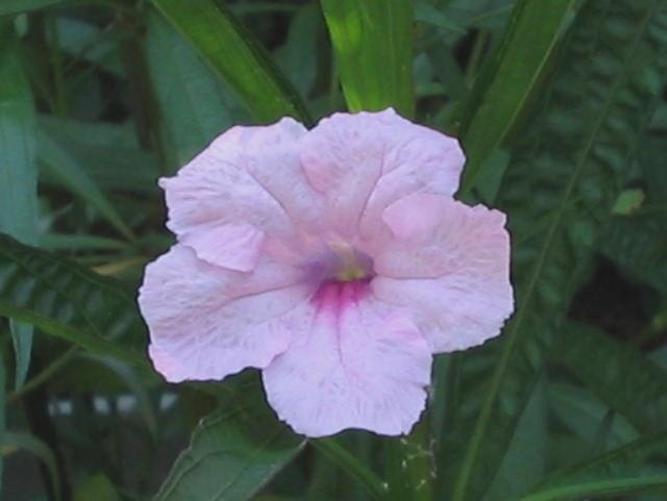
Label: mexican petunia